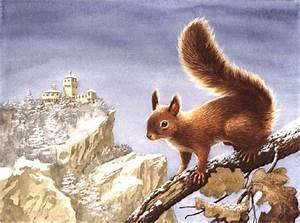
squirrel